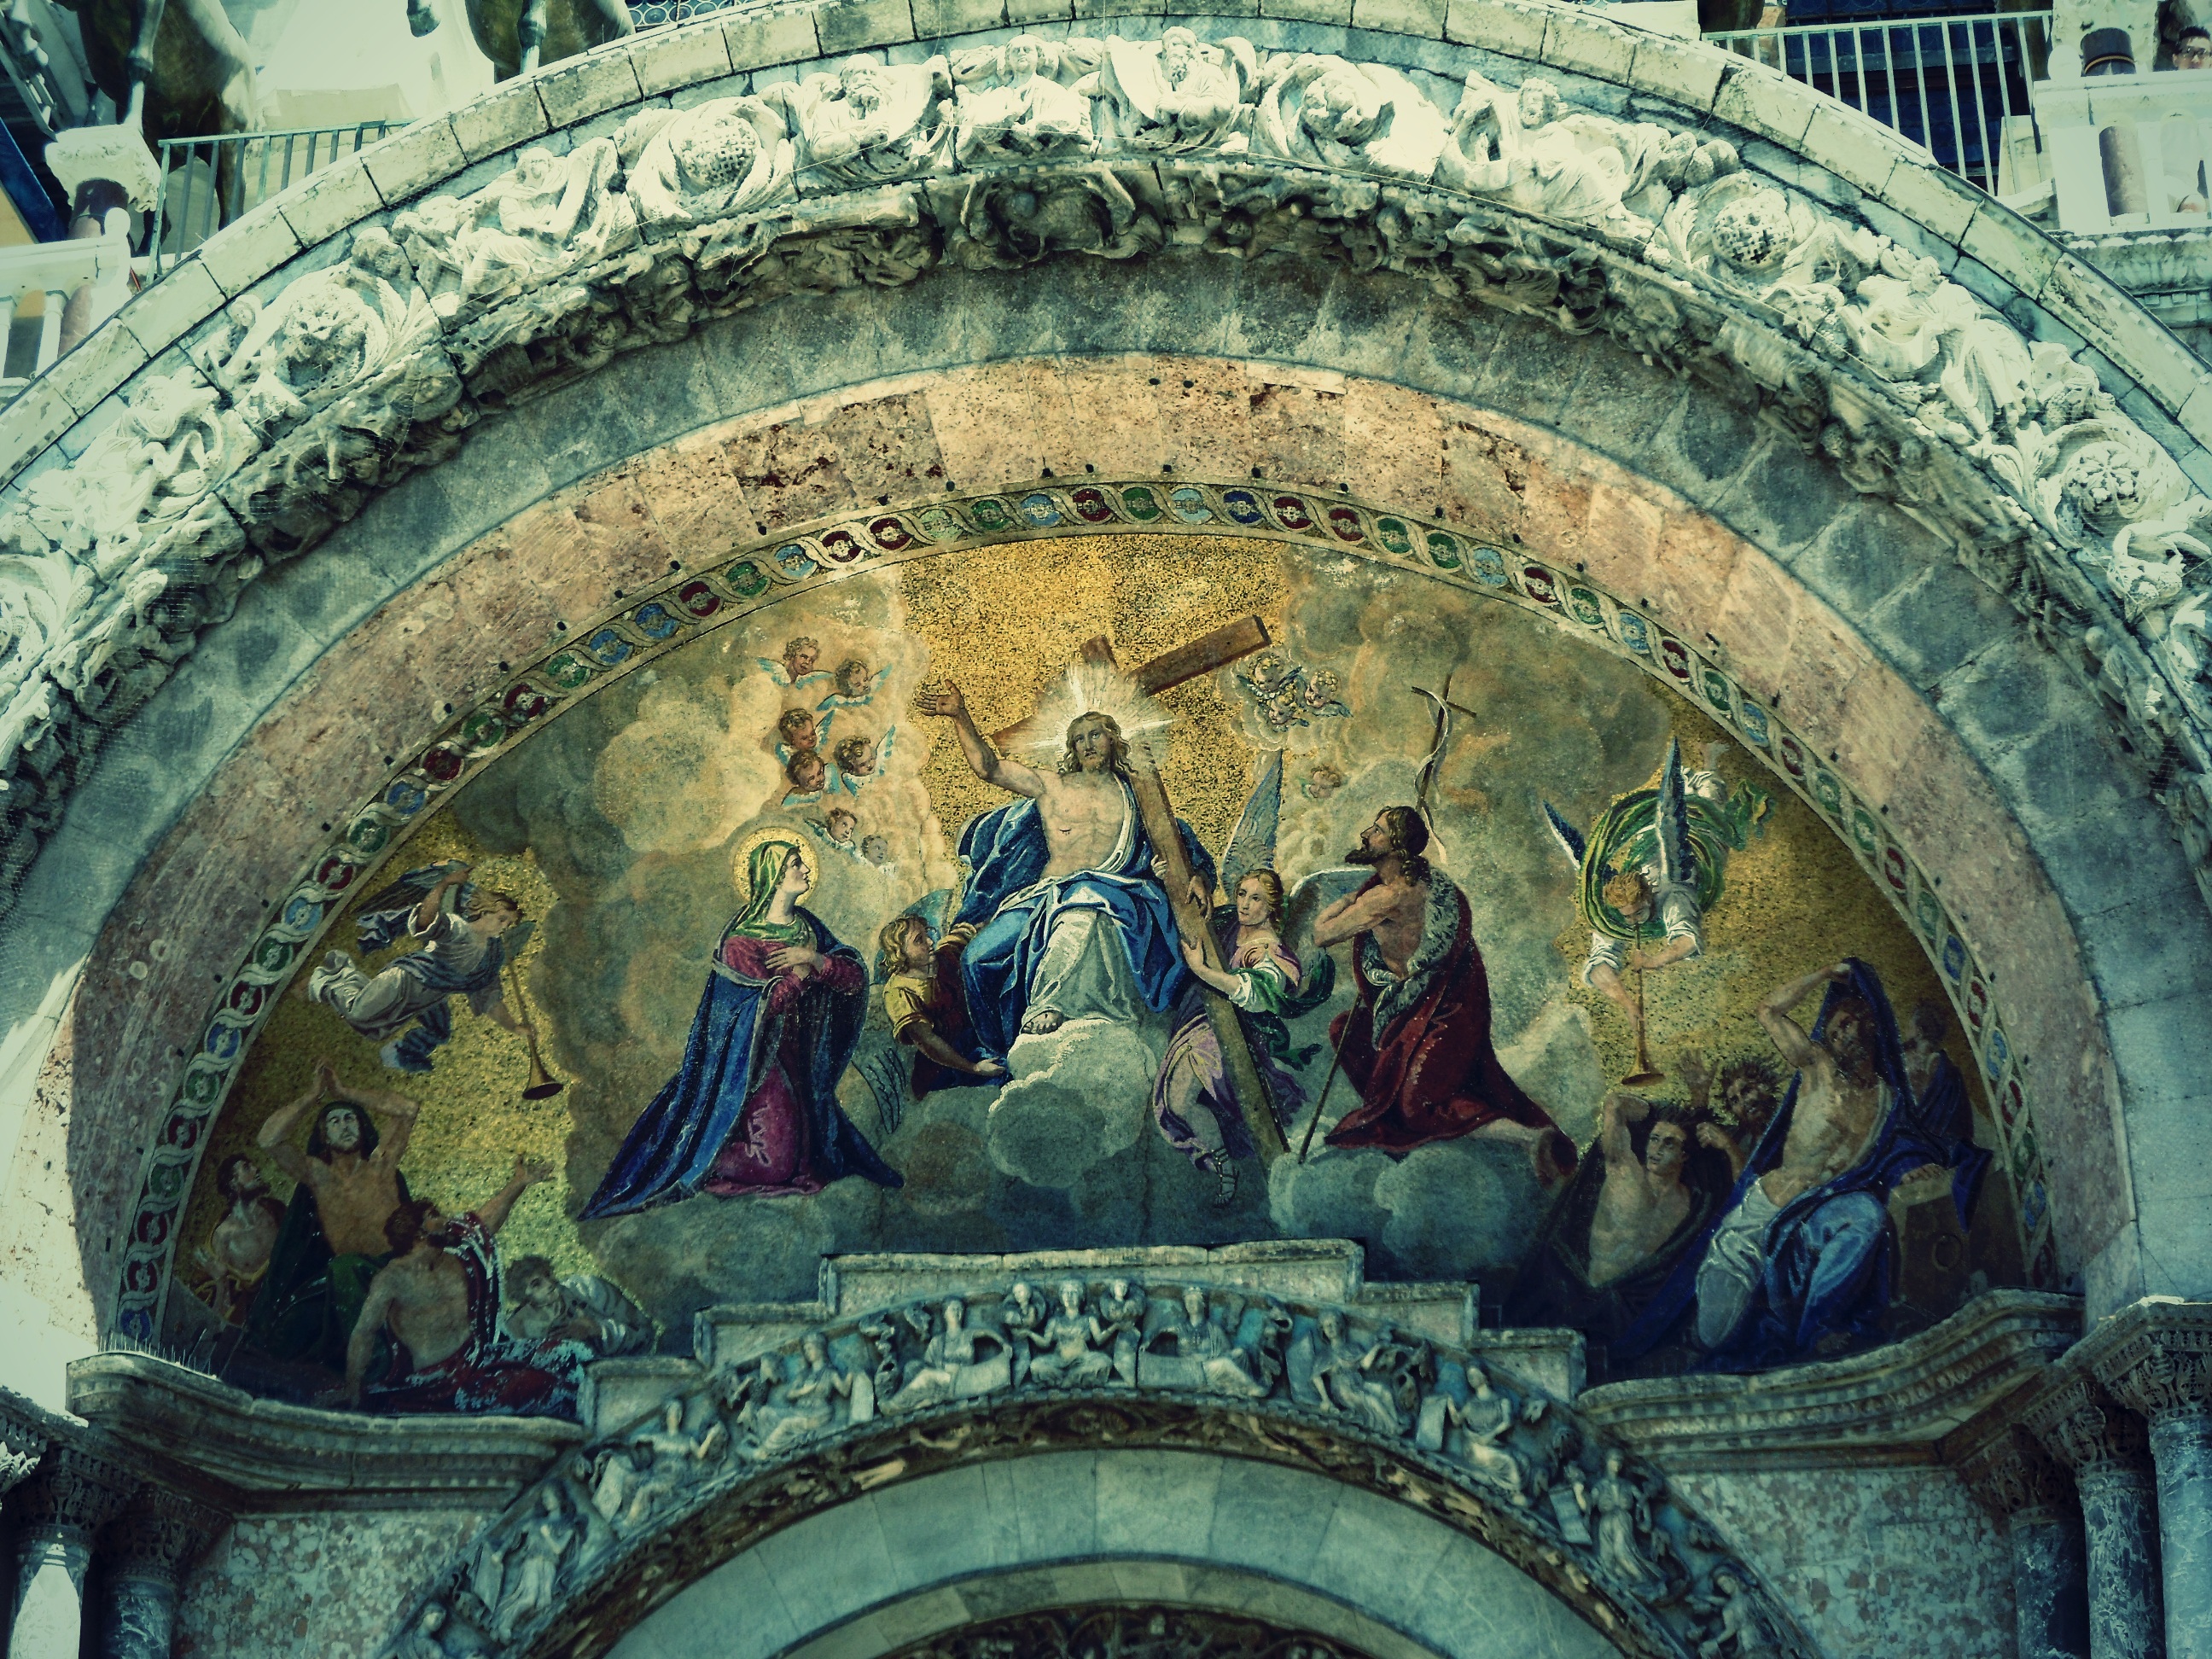
arch, golden, landmark, church, cathedral, art, temple, basilica, fresco, dome, ancient rome, historic preservation, baroque building, ancient history, ceiling paintings